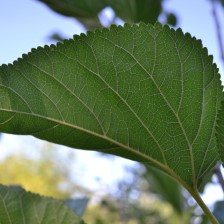
Variety: ChiangMaiBuriram60